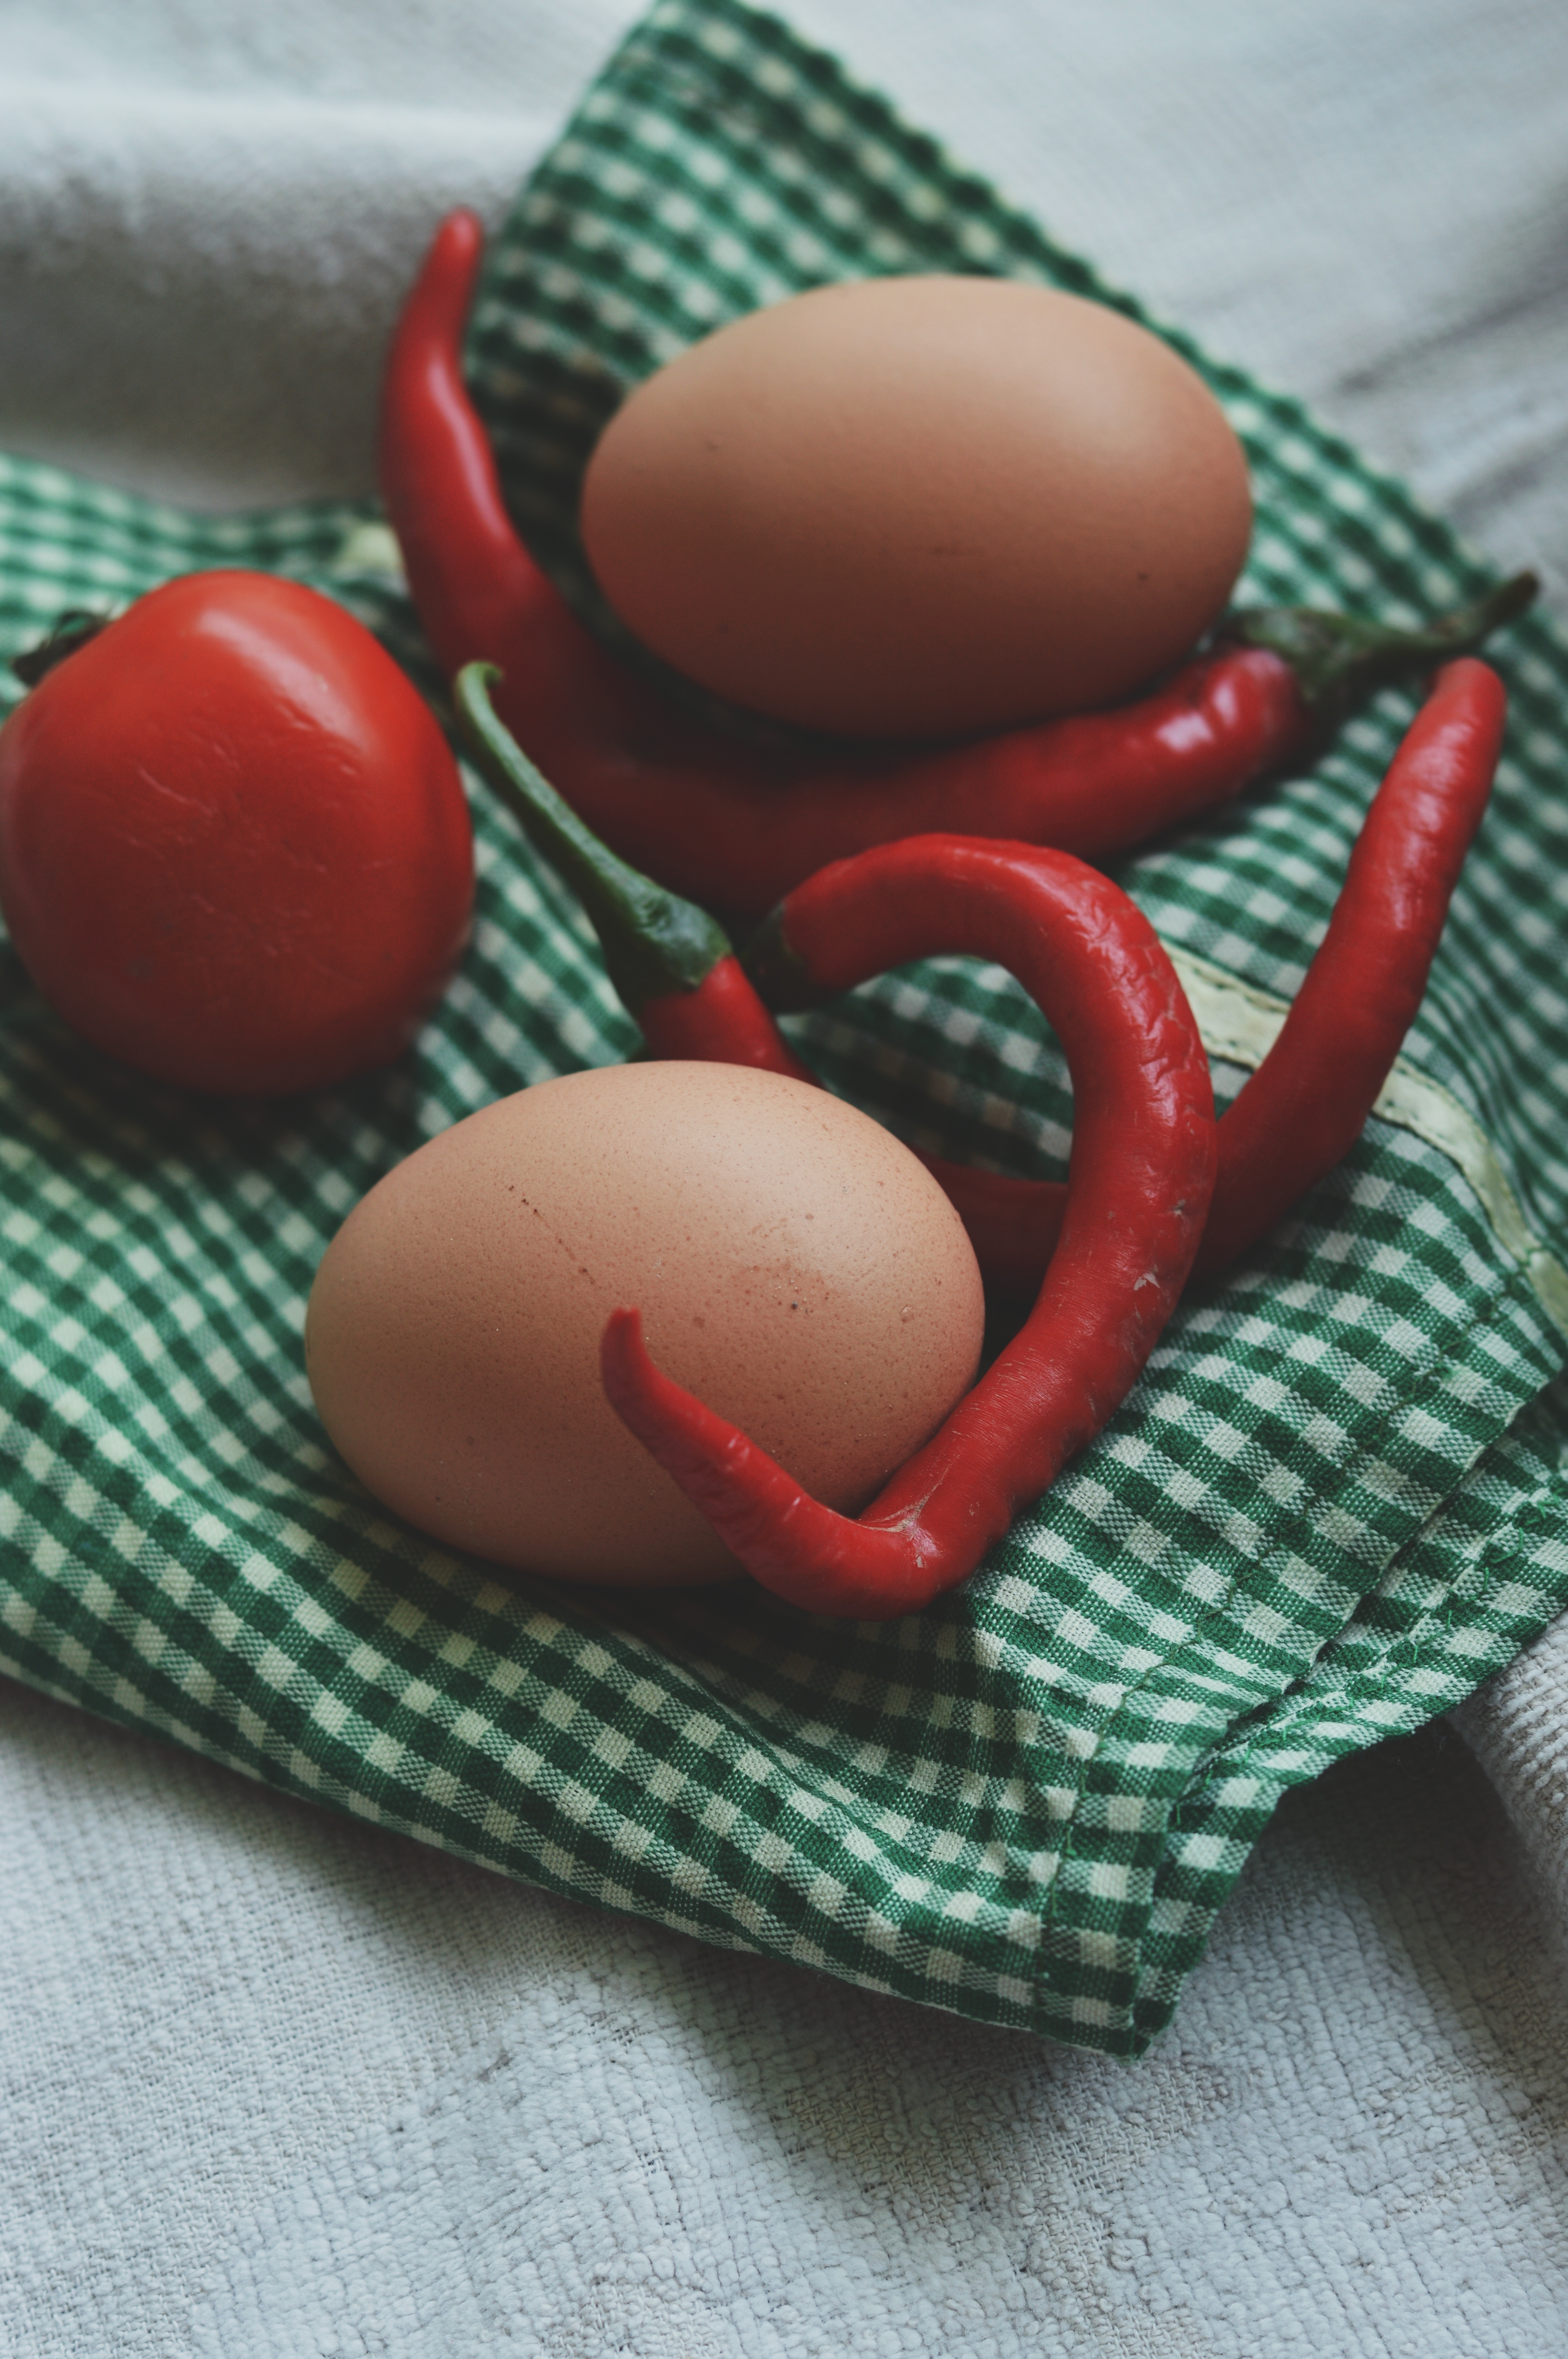
hand, food, green, red, human body, organ, sweetness